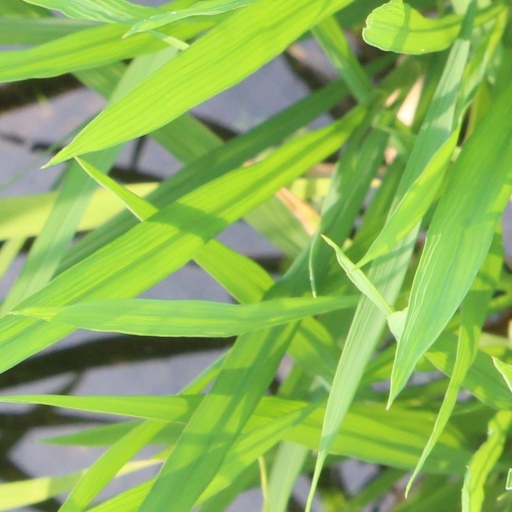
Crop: rice